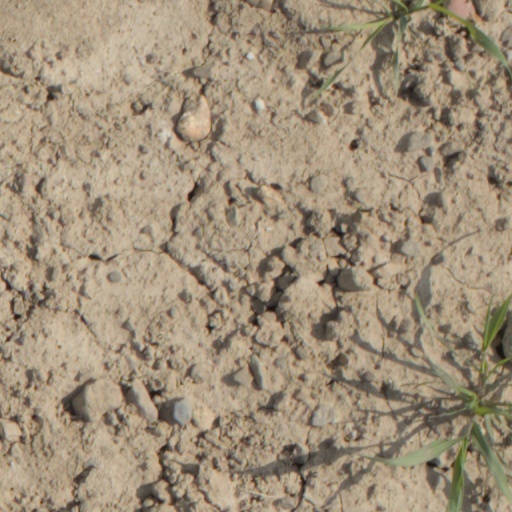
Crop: wheat